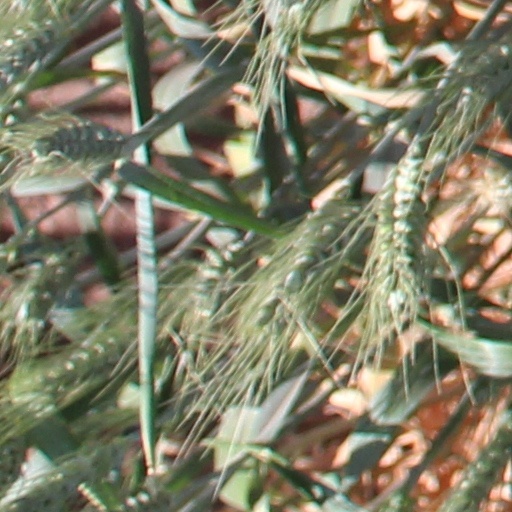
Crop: wheat